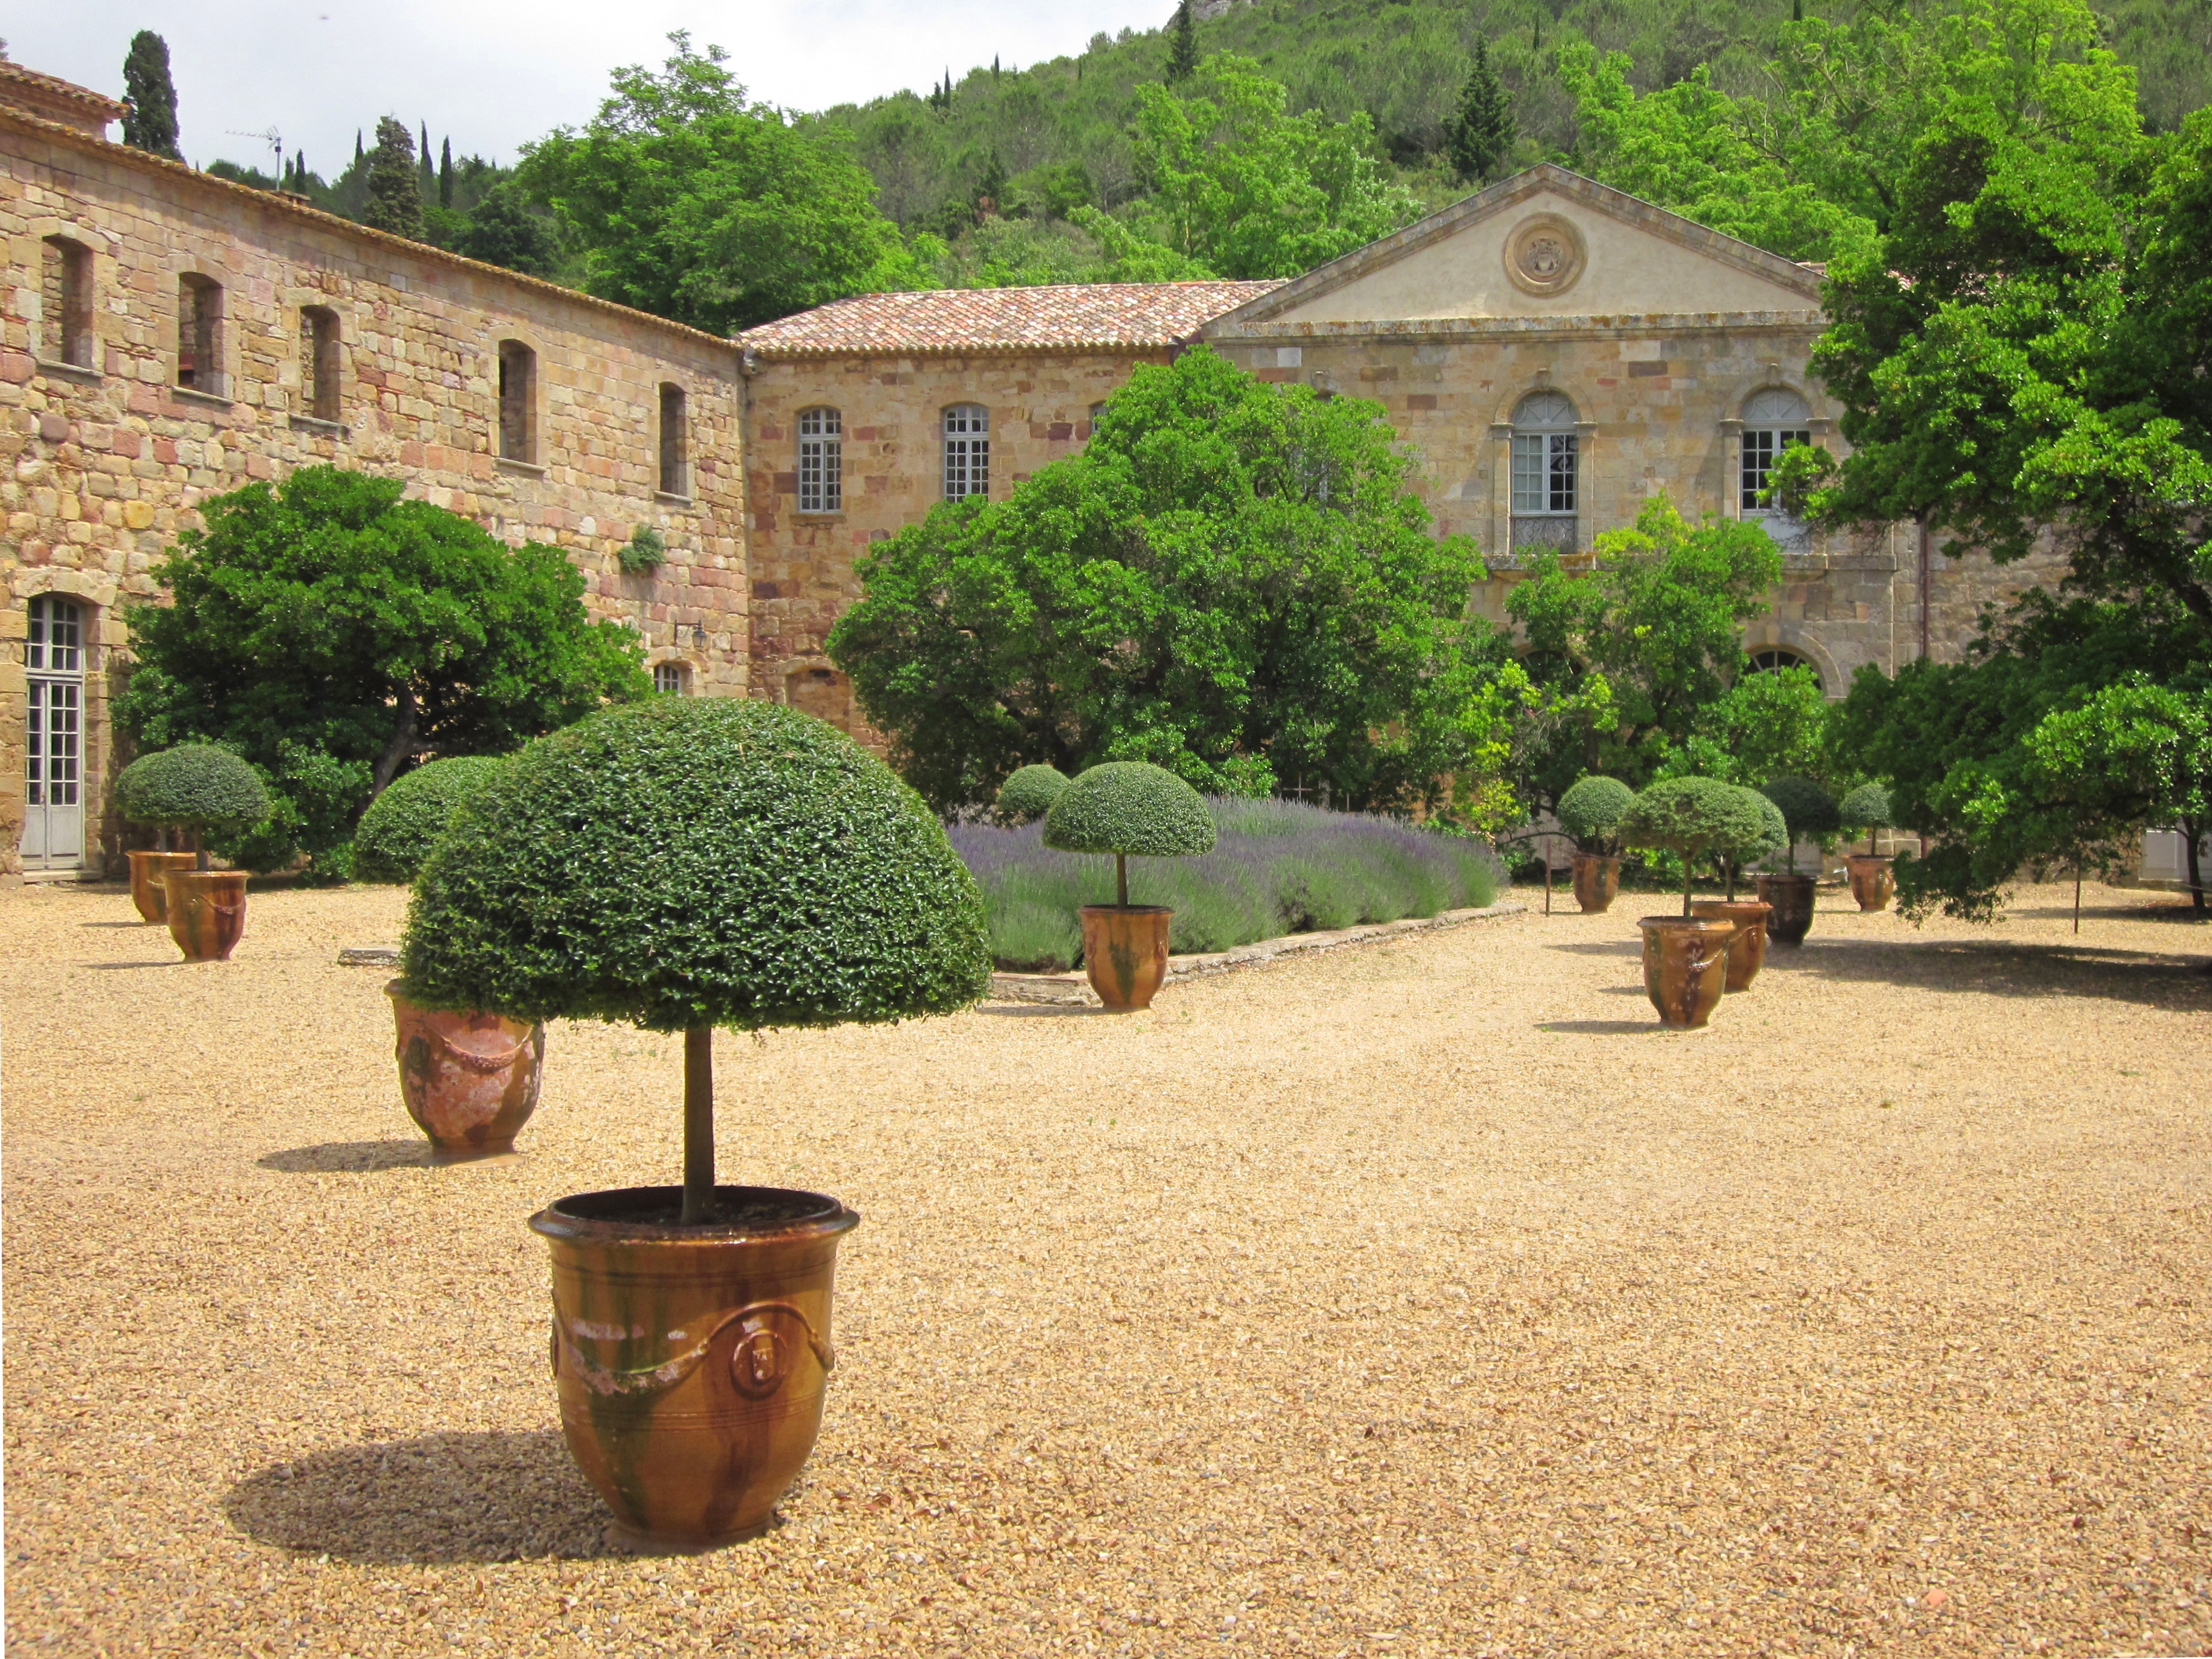
tree, palace, france, garden, medieval, courtyard, monastery, estate, aude, cistercian, fontfroide